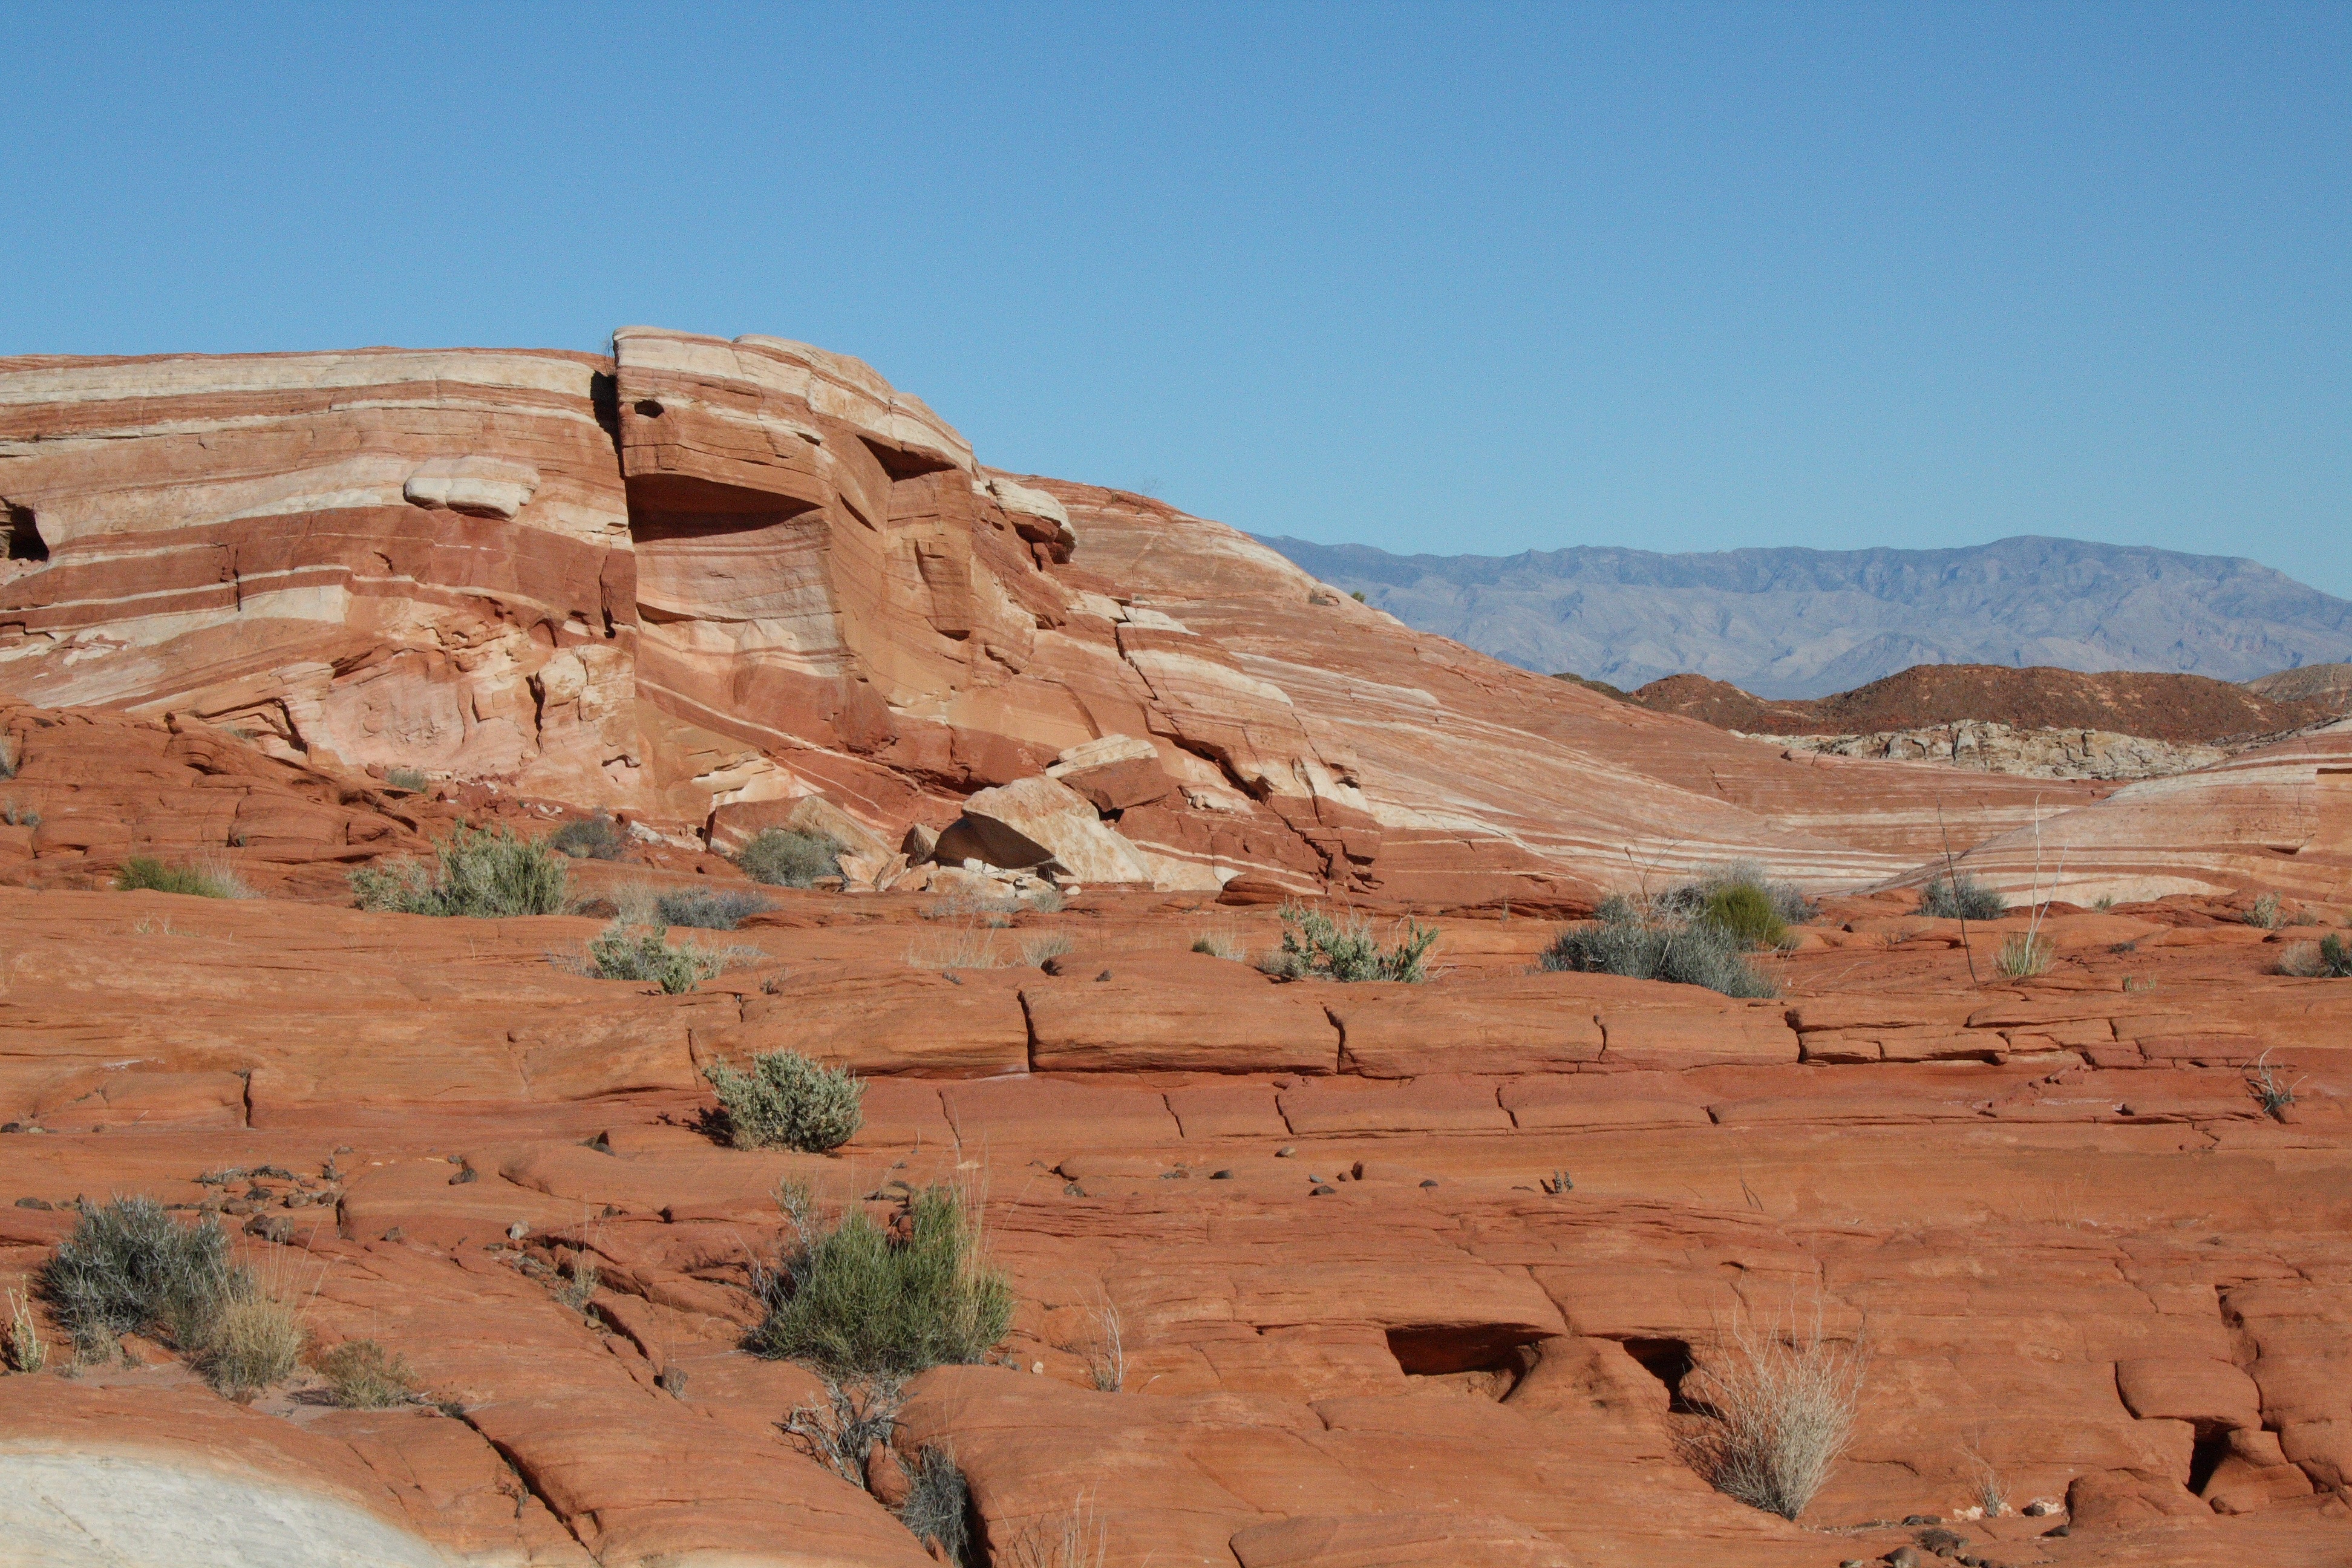
landscape, rock, desert, valley, formation, arch, usa, soil, canyon, terrain, material, geology, badlands, plateau, nevada, wadi, butte, landform, the wave, valley of fire, ancient history, natural environment, geographical feature